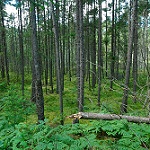
Label: forest